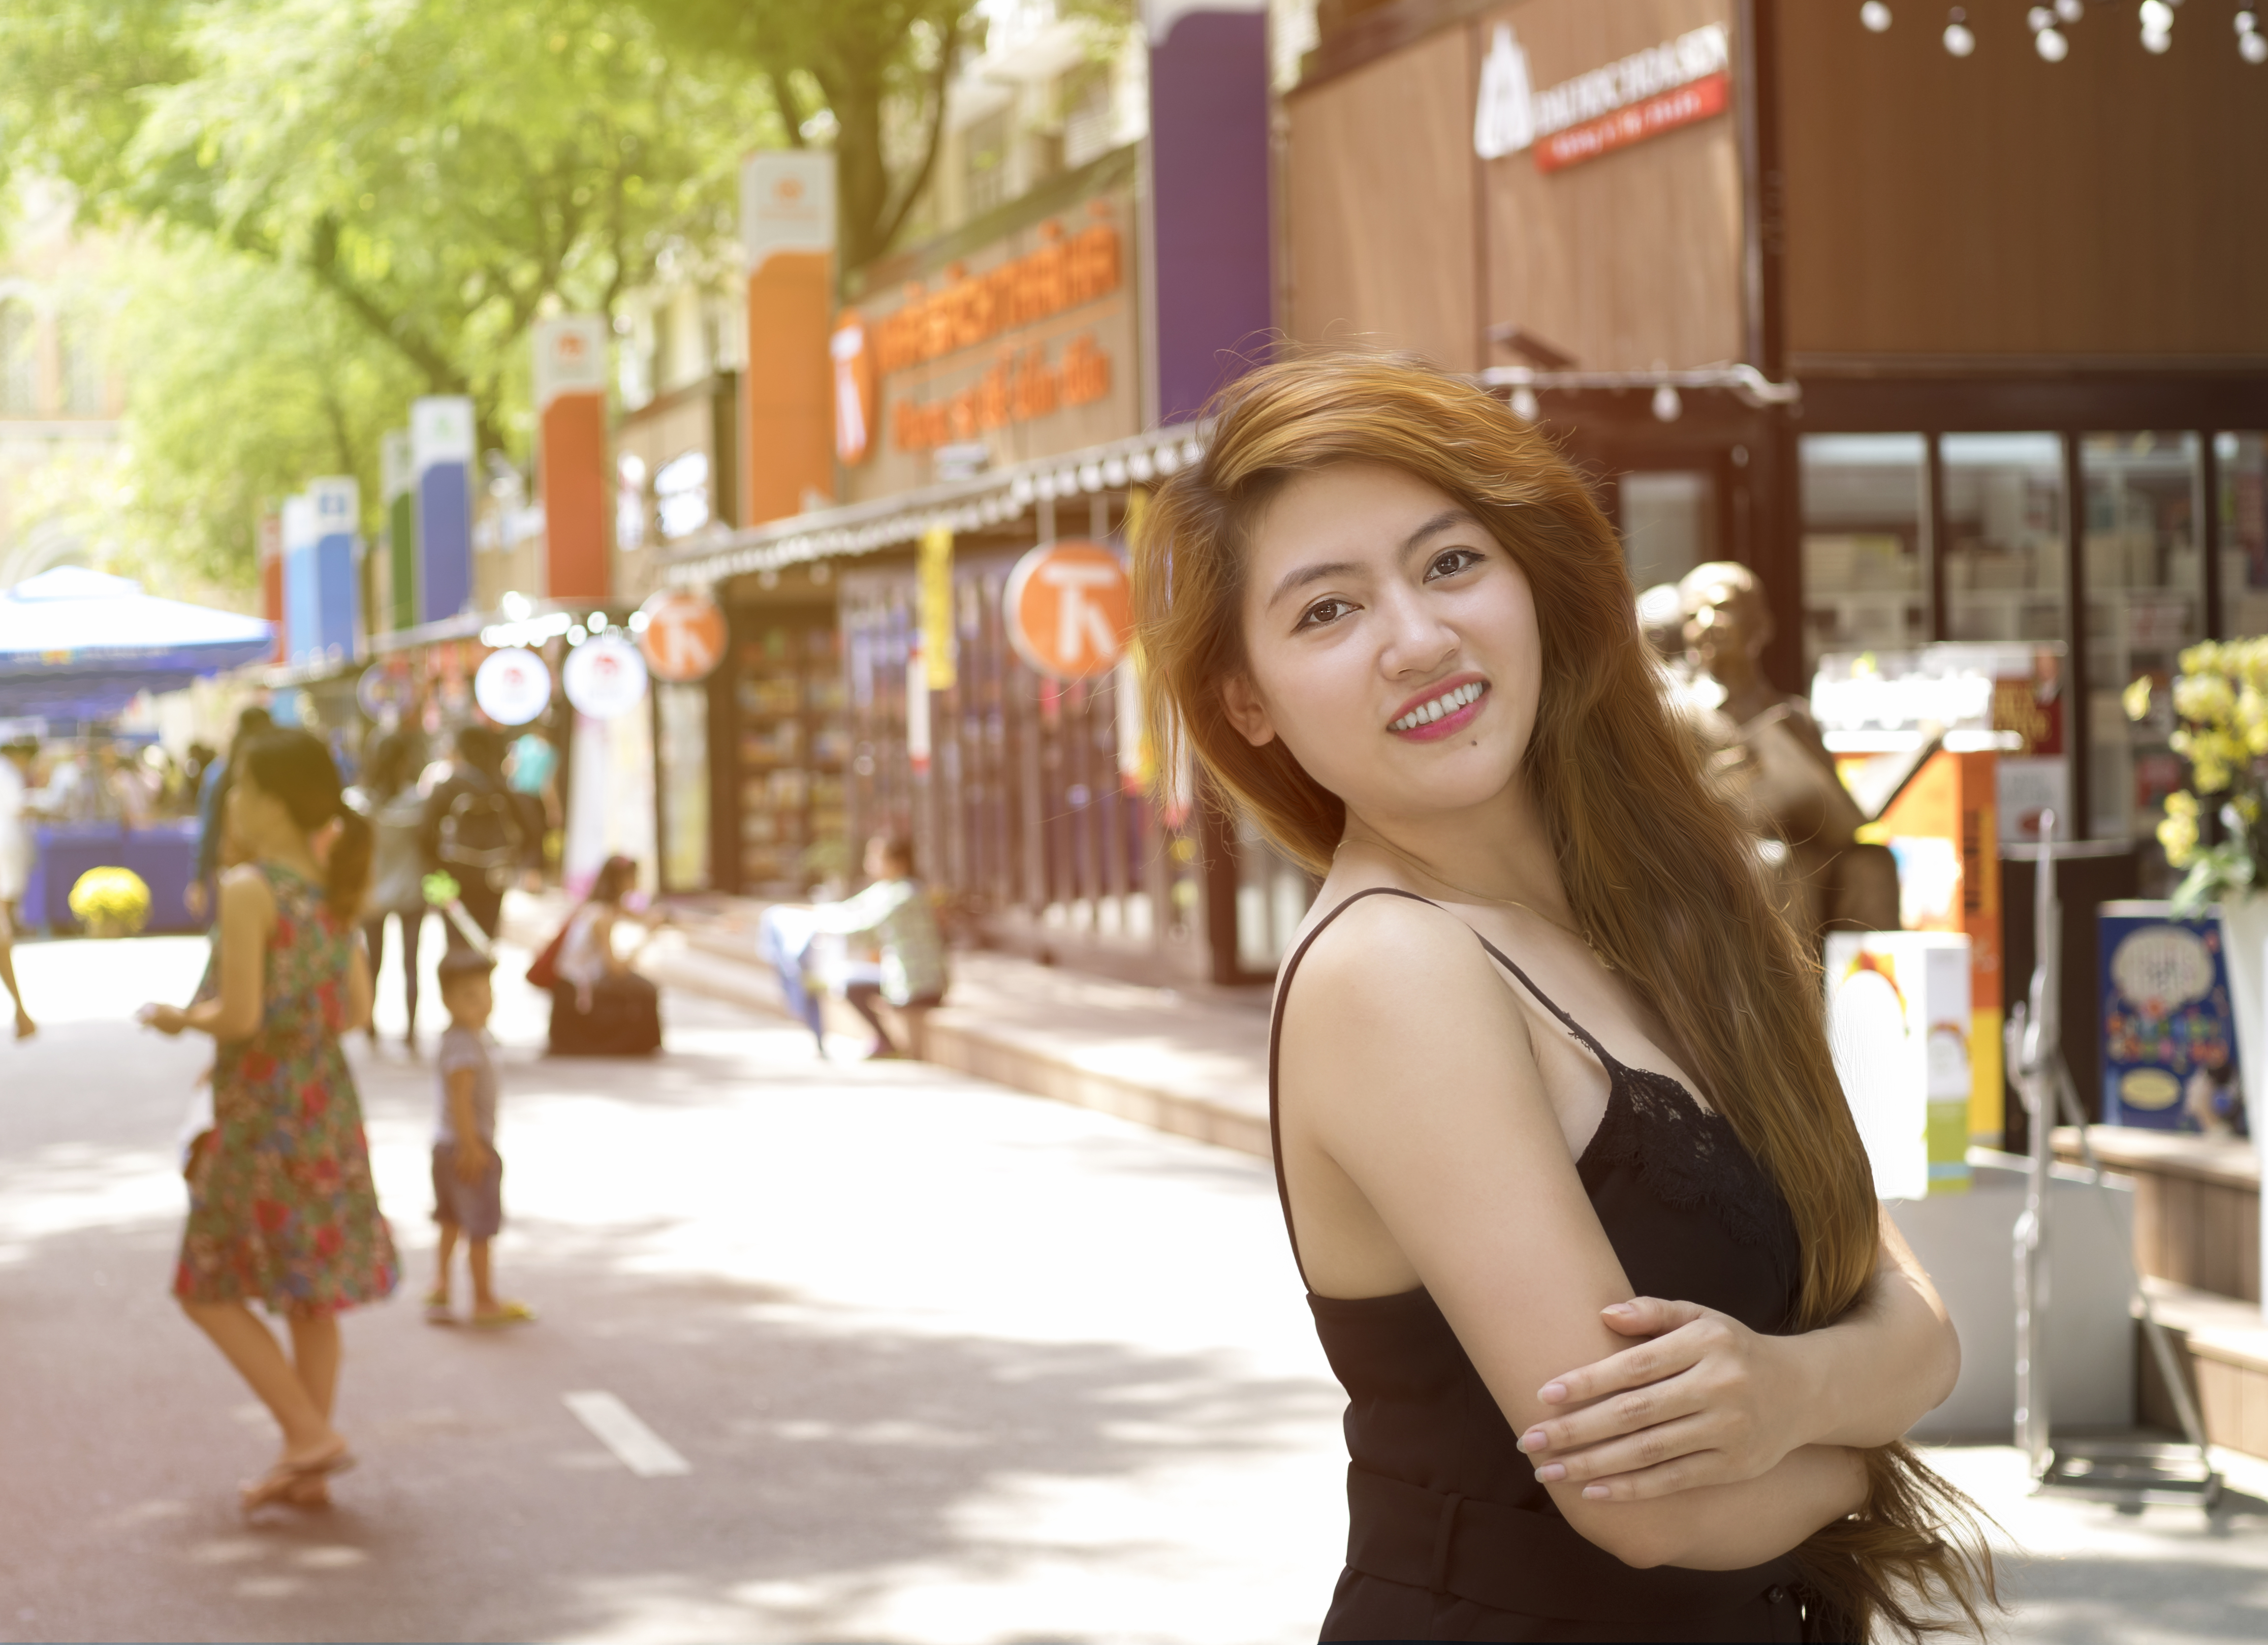
shopping, beauty